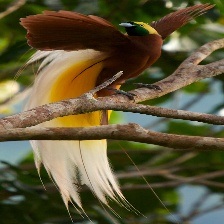
Species: BIRD OF PARADISE
Scientific name: STRELITZIA